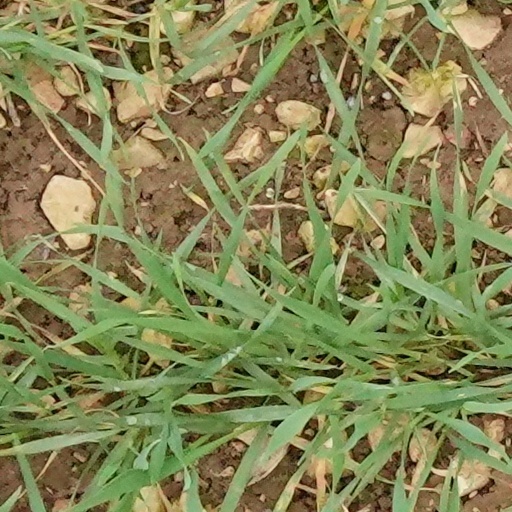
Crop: wheat